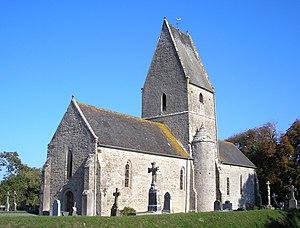
Vierville est une ancienne commune française, située dans le département de la Manche en région Normandie, peuplée de 35 habitants.